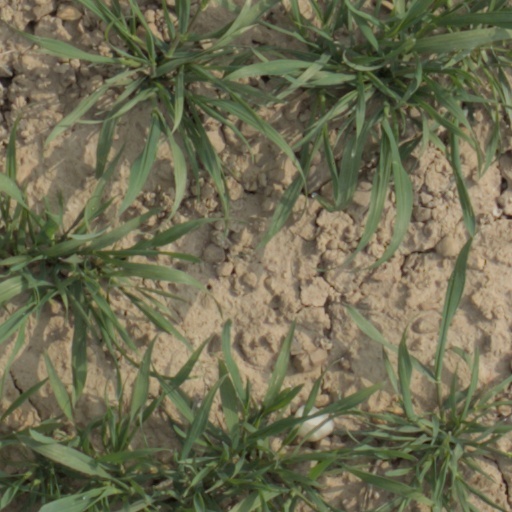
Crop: wheat